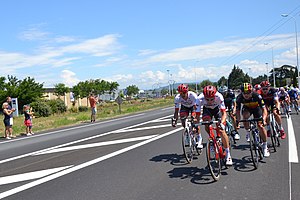
14. etape af Tour de France 2018
14. etape af Tour de France 2018 gik fra Saint-Paul-Trois-Châteaux til Mende 21. juli 2018.